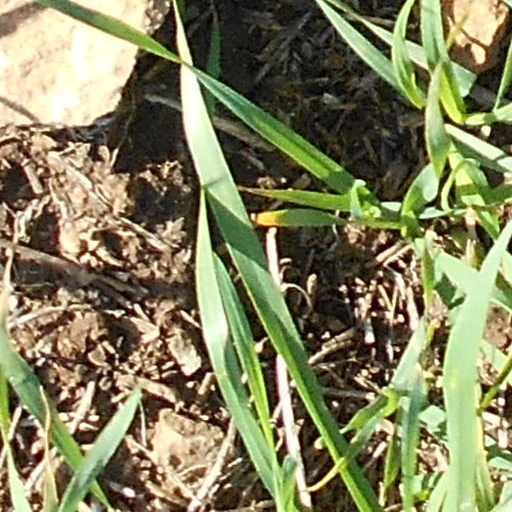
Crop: wheat